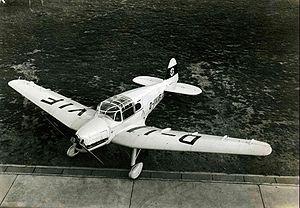
Le Fieseler Fi 97 était un avion de tourisme et de compétition allemand des années 1930, monoplan à quatre places, construit par la firme Fieseler.